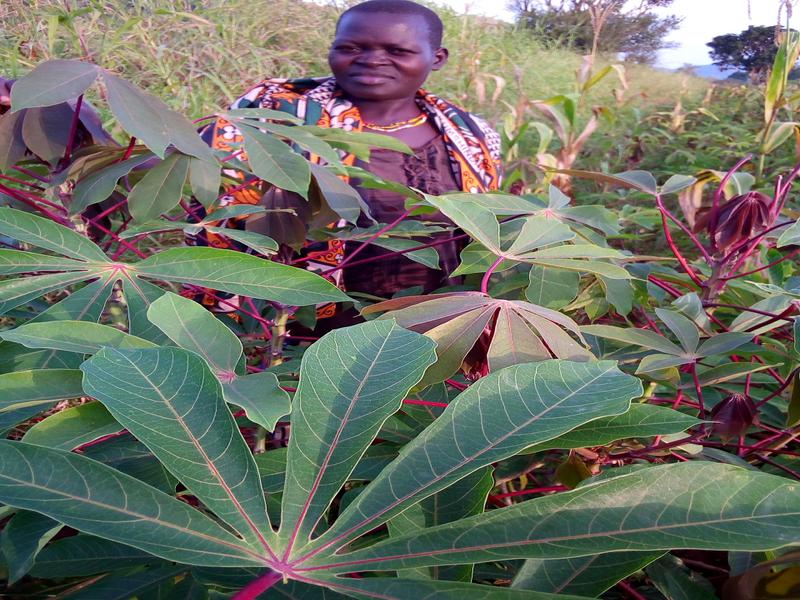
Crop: cassava
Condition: healthy